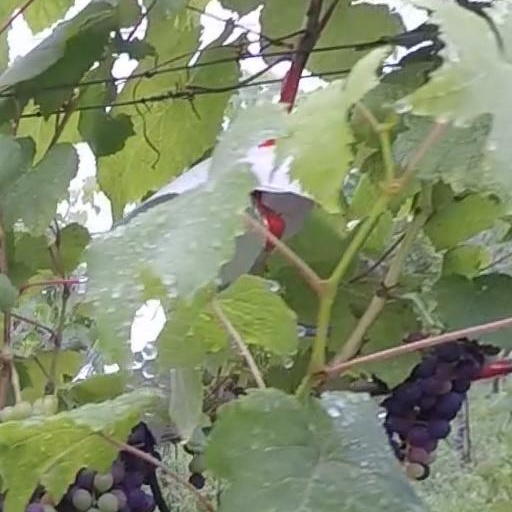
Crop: grape